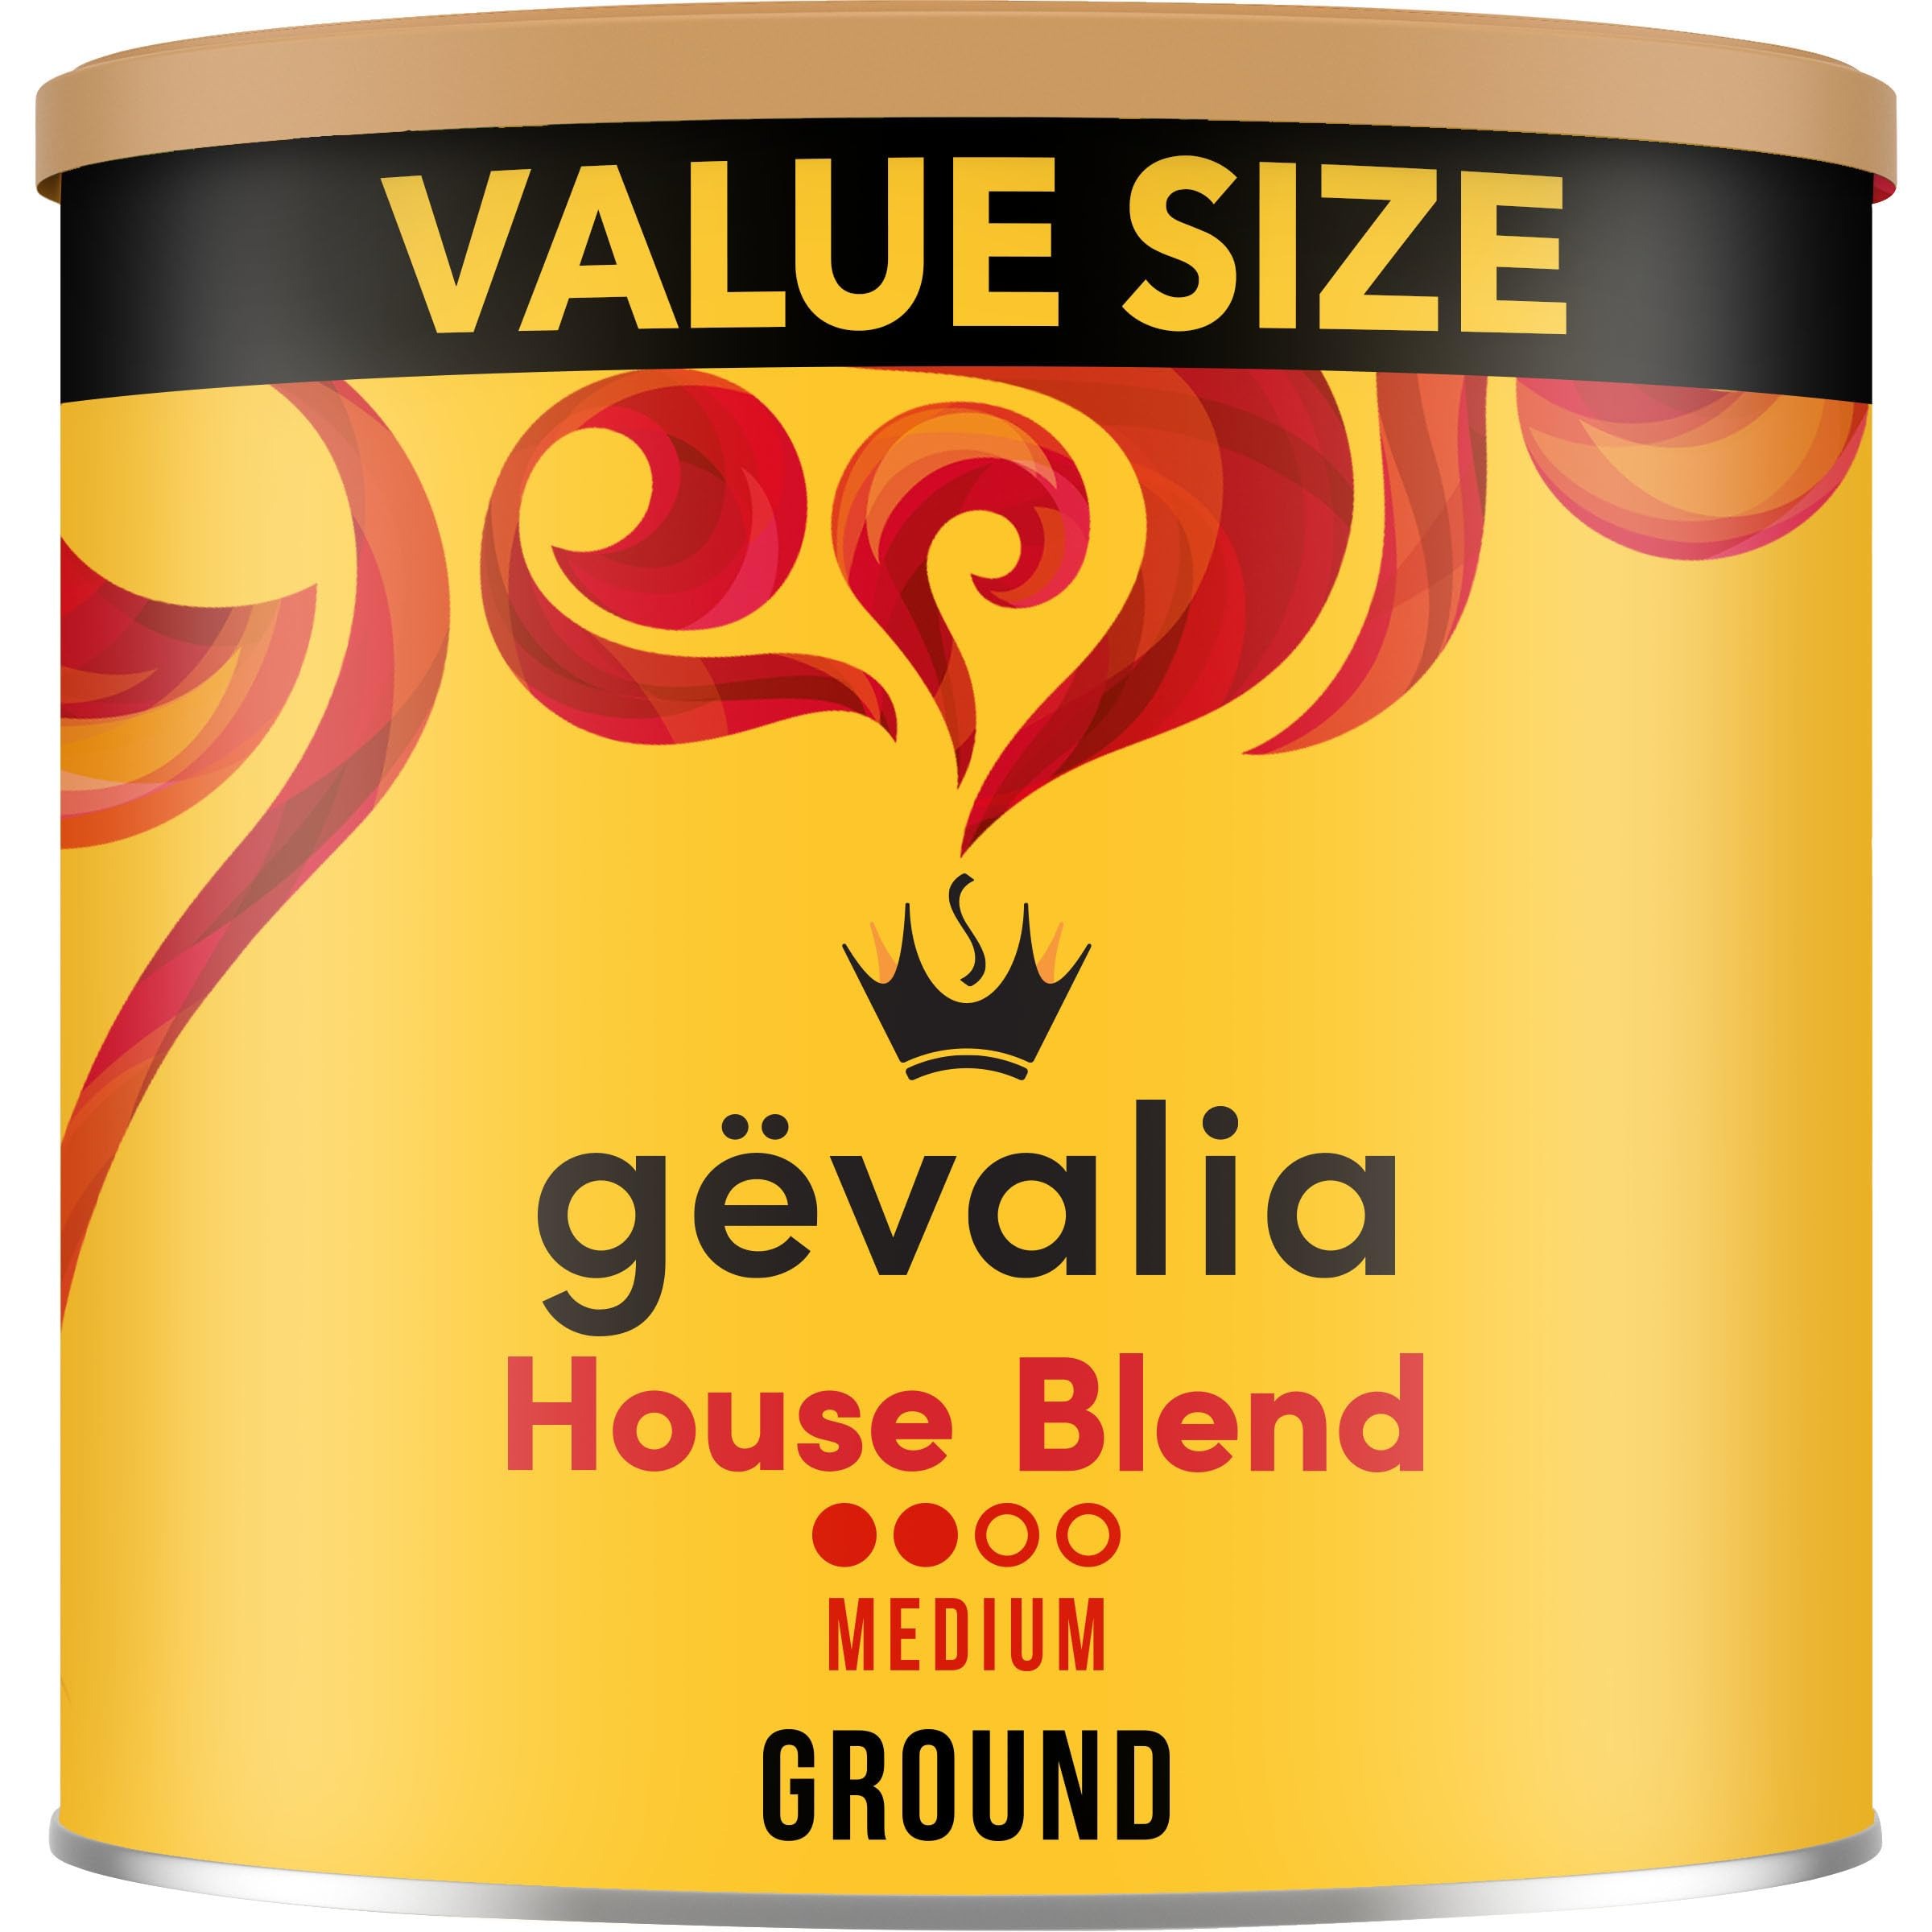
Item Name: Gevalia House Blend Medium Roast Ground Coffee, 30.8 oz Canister
Bullet Point 1: One 30.8 oz canister of Gevalia House Blend Medium Roast Ground Coffee
Bullet Point 2: House blend coffee is made with 100% Arabica beans
Bullet Point 3: Our beans are slow roasted and snap cooled to lock in subtle caramel and citrus flavors
Bullet Point 4: Medium roast coffee has a smooth and balanced flavor
Bullet Point 5: Canisters contain about 123 perfectly cared for cups of coffee
Bullet Point 6: Our ground coffee comes in resealable canisters for convenient storage
Bullet Point 7: When brewing, add 1 heaping tbsp of ground coffee for each 6 fl oz cup of cold, filtered water for the perfect cup
Bullet Point 8: Certified Kosher product
Value: 30.8
Unit: Ounce

Price: 21.995